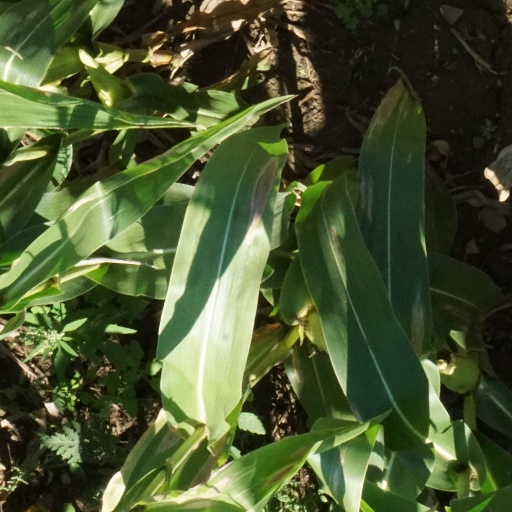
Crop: maize; corn